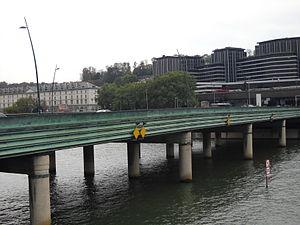
Cette liste contient les ponts présents sur la Seine et ses bras. Elle est donnée par département de l'aval du fleuve vers son amont et précise, après chaque pont, le nom des communes qu'elle relie, en commençant par celle située sur la rive gauche du fleuve.